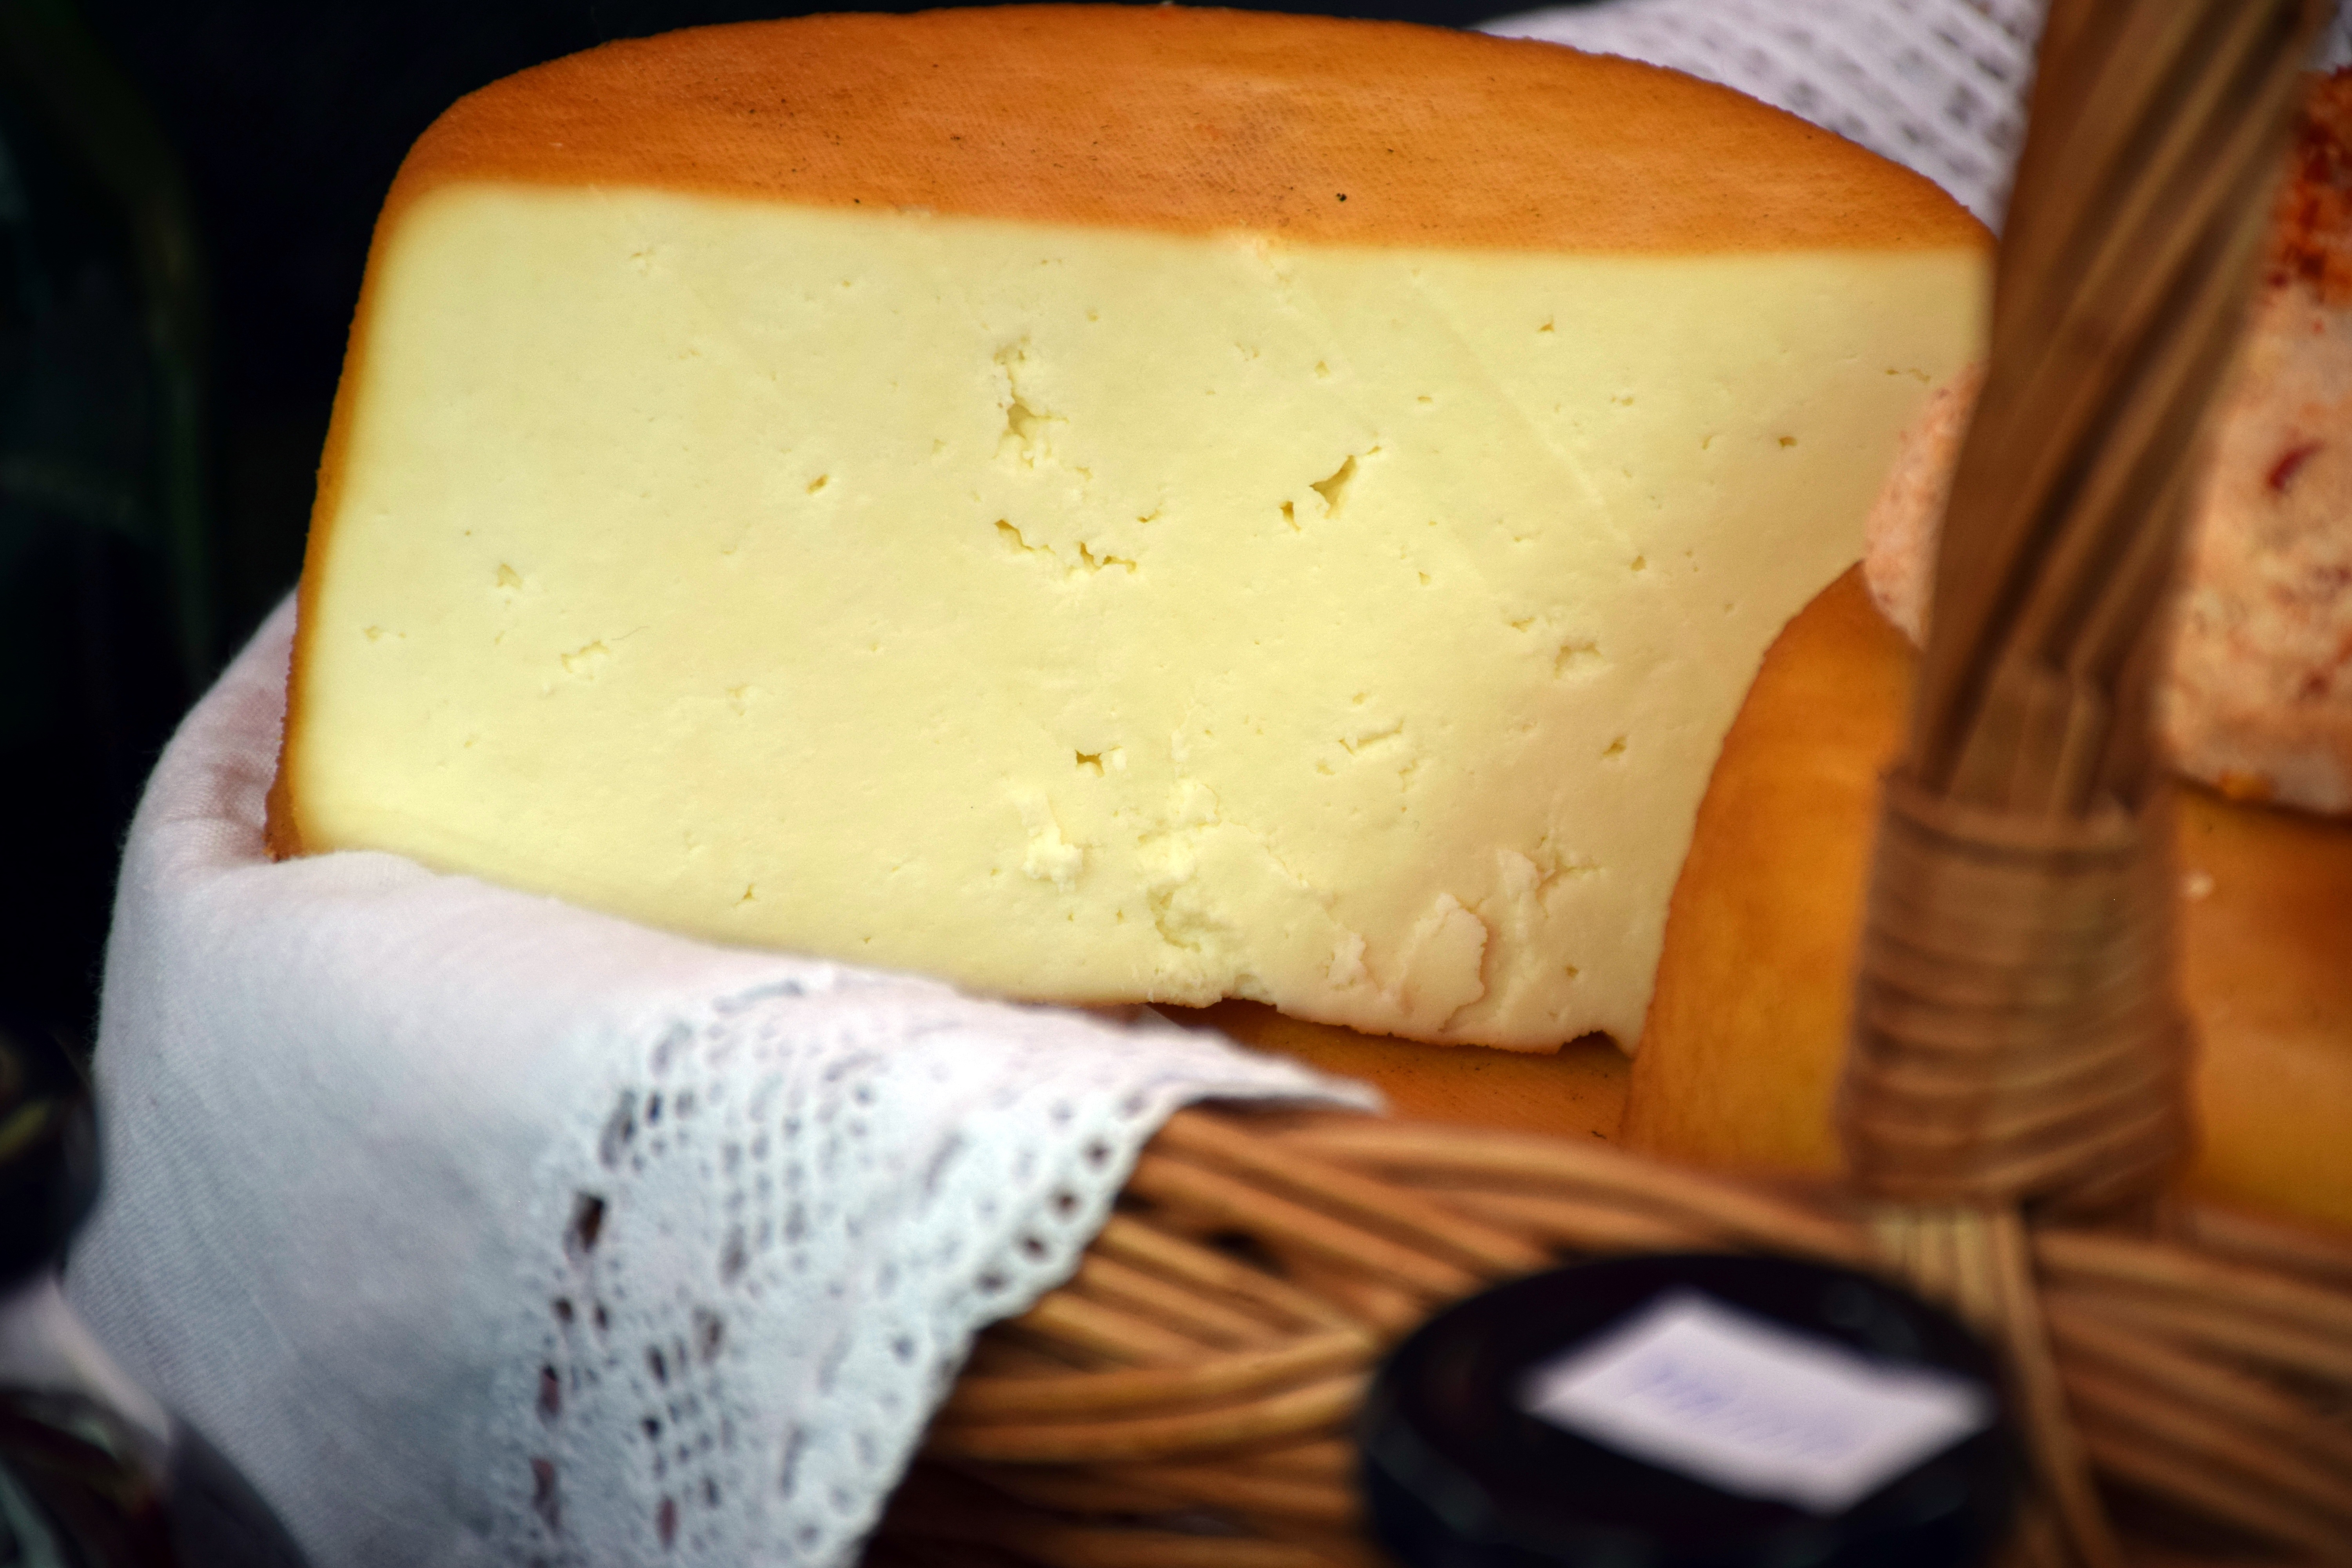
farm, meal, food, cow, farming, breakfast, baking, milk, dessert, delicious, homemade, dairy product, cheese, product, family, croatia, production, dairy, flavor, parmigiano reggiano, animal source foods, gruy re cheese, cow cheese